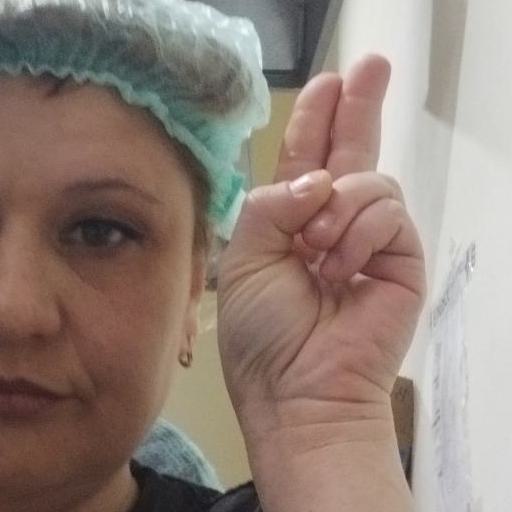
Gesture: two_up